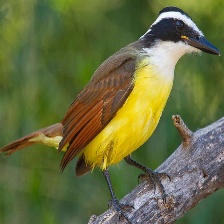
Species: GREAT KISKADEE
Scientific name: PITANGUS SULPHURATUS